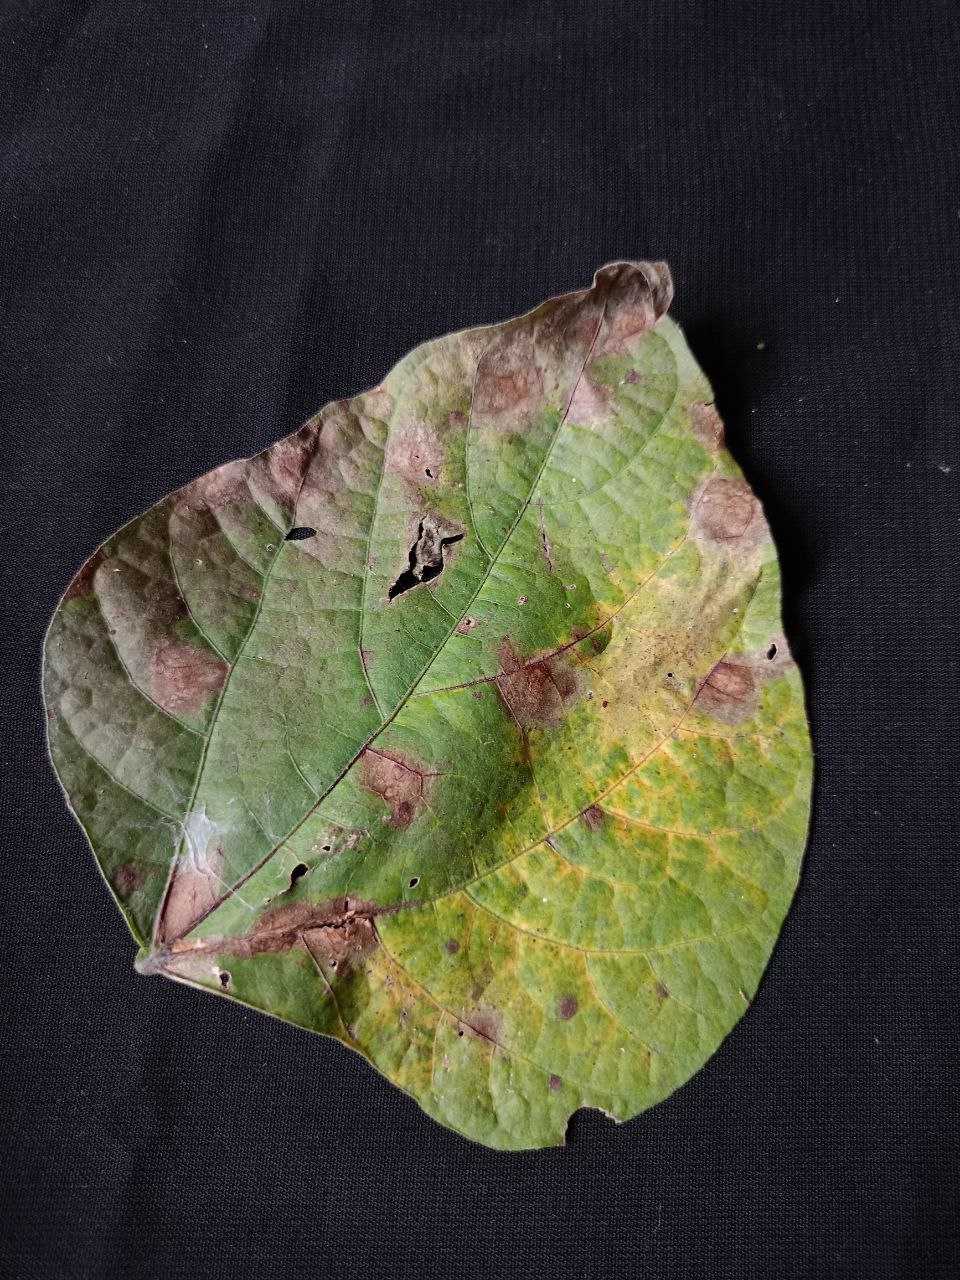
Crop: bean
Leaf condition: Blight